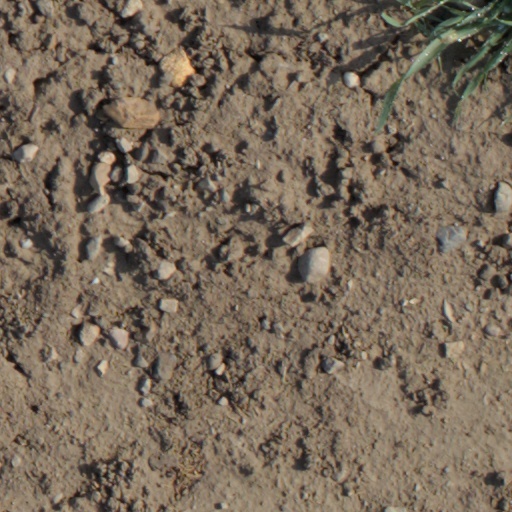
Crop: wheat